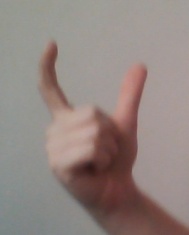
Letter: nun